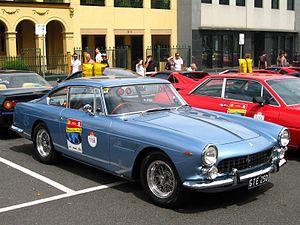
Les Ferrari 250 sont une série emblématique d'automobiles de course et de Grand Tourisme produites par le constructeur italien Ferrari du début des années 1950 au milieu des années 1960. Cette appellation fait directement référence à leur inhabituelle mais « prodigieuse mécanique » pour l'époque, un moteur V12 « Colombo » — du nom de son concepteur Gioacchino Colombo — d'une cylindrée unitaire de 250 cm³.